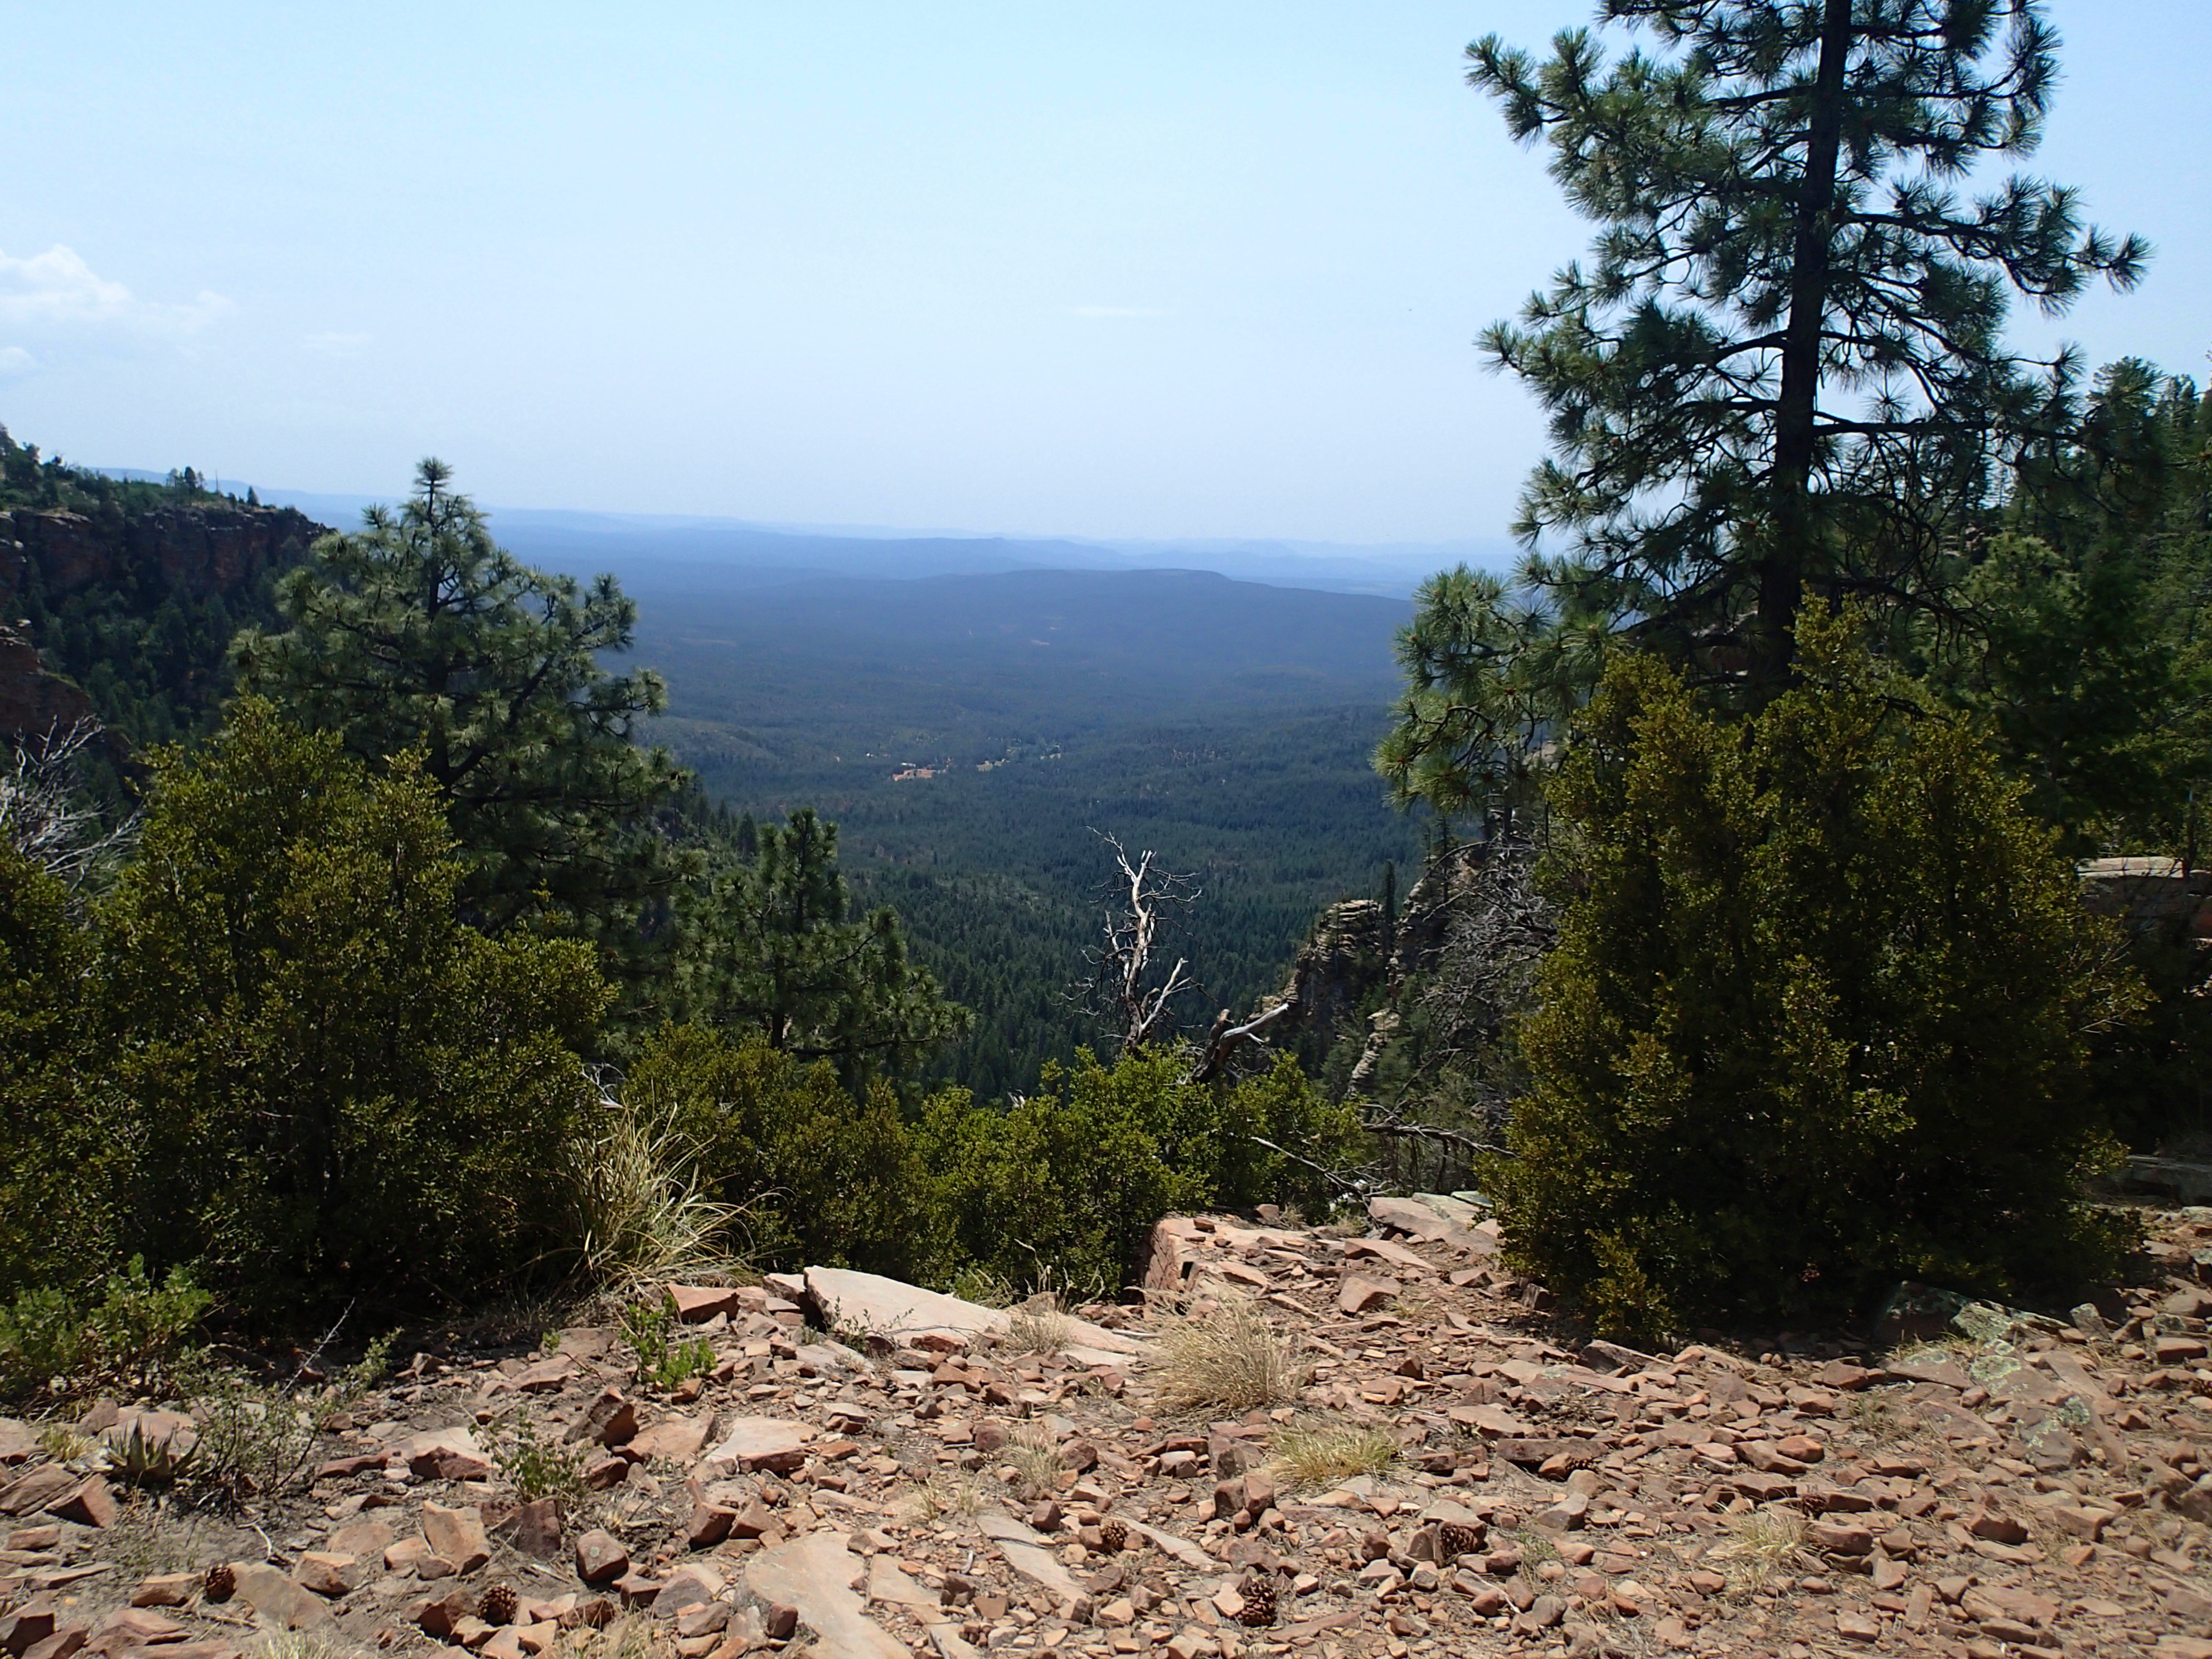
tree, forest, wilderness, walking, mountain, hiking, trail, hill, lake, adventure, valley, mountain range, ridge, backpacking, plateau, mogollonrim, mountain pass, mountainous landforms